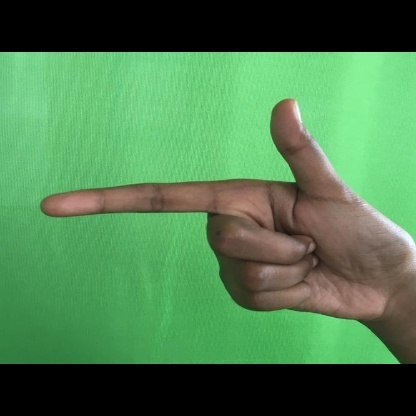
Mudra: Chandrakala